Edward Smith Lees

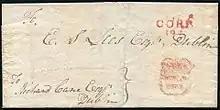
Letter addressed to Lees circa 1818 from Cork showing red 124 mileage mark

Following several official reports, mostly commissioned by the House of Commons, that exposed scandals at the Irish Post Office it was considered that it was no longer possible to let Ireland continue to manage its own postal affairs as it had done since 1784. Between Edward Lees and his father, they held sway for almost 60 years but despite the reports of bribery Edward was not expelled from the post office, instead he was transferred to the same position in Edinburgh in 1831.